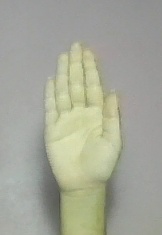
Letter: seen